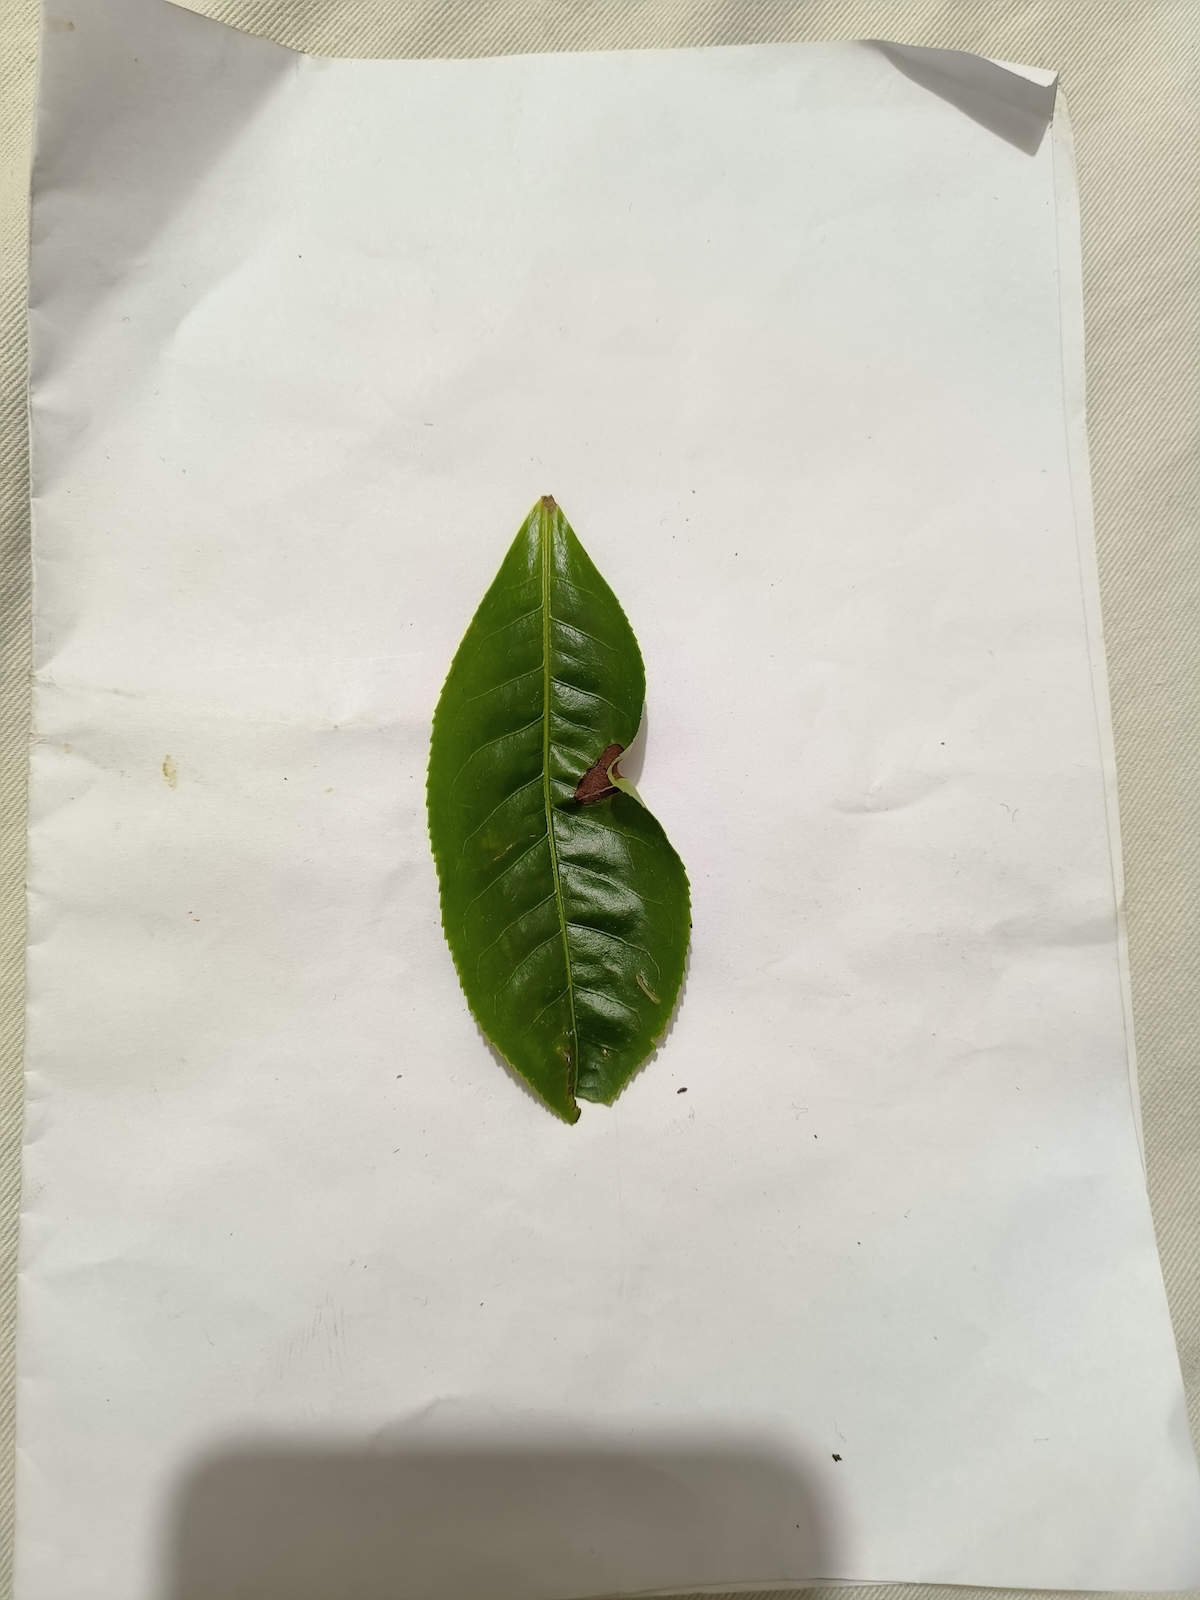
Label: Gray Blight